Pandora's Box (1929 film)

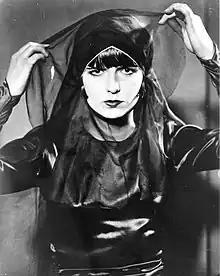
Louise Brooks as Lulu in a publicity still of the film

The title is a reference to Pandora of Greek mythology, who upon opening a box given to her by the Olympian gods released all evils into the world, leaving only hope behind. In the film this connection is made explicitly by the prosecutor in the trial scene.